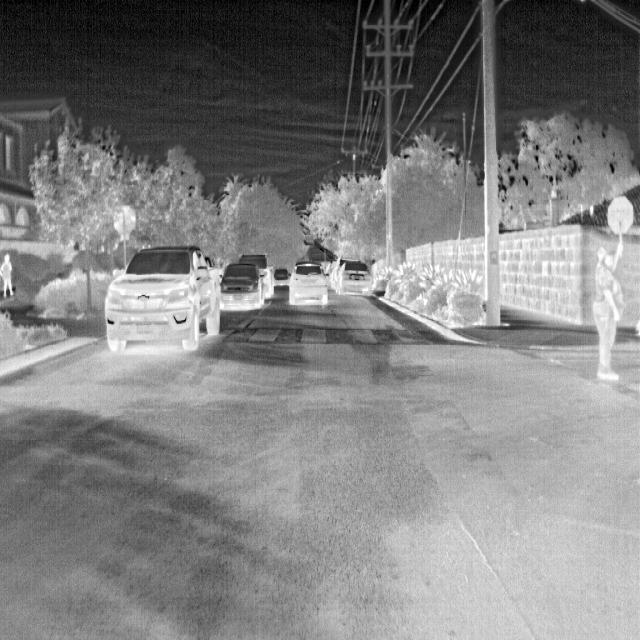
Detected objects:
label: person
label: person